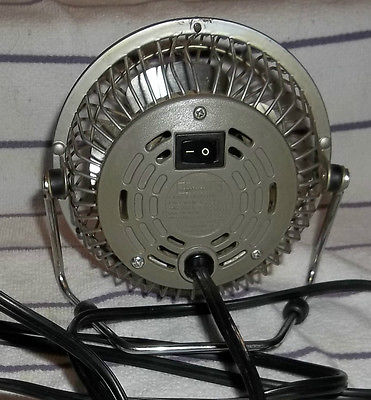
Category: fan